Geraldo Rivera

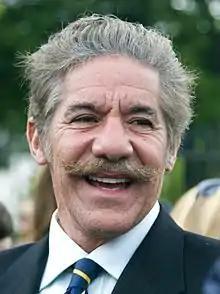
Rivera in 2011

Geraldo Rivera (born Gerald Rivera; July 4, 1943) is an American journalist, attorney, author, and political commentator who worked at the Fox News Channel from 2001 to 2023. He hosted the tabloid talk show "Geraldo" from 1987 to 1998. He gained publicity with the live 1986 TV special "The Mystery of Al Capone's Vaults". Rivera hosted the news magazine program "Geraldo at Large", hosts the occasional broadcast of "Geraldo Rivera Reports" (in lieu of hosting "At Large"). He served as a rotating co-host of "The Five" from 2022 to 2023. As of February 2024, Rivera retains the spot of correspondent-at-large with NewsNation.